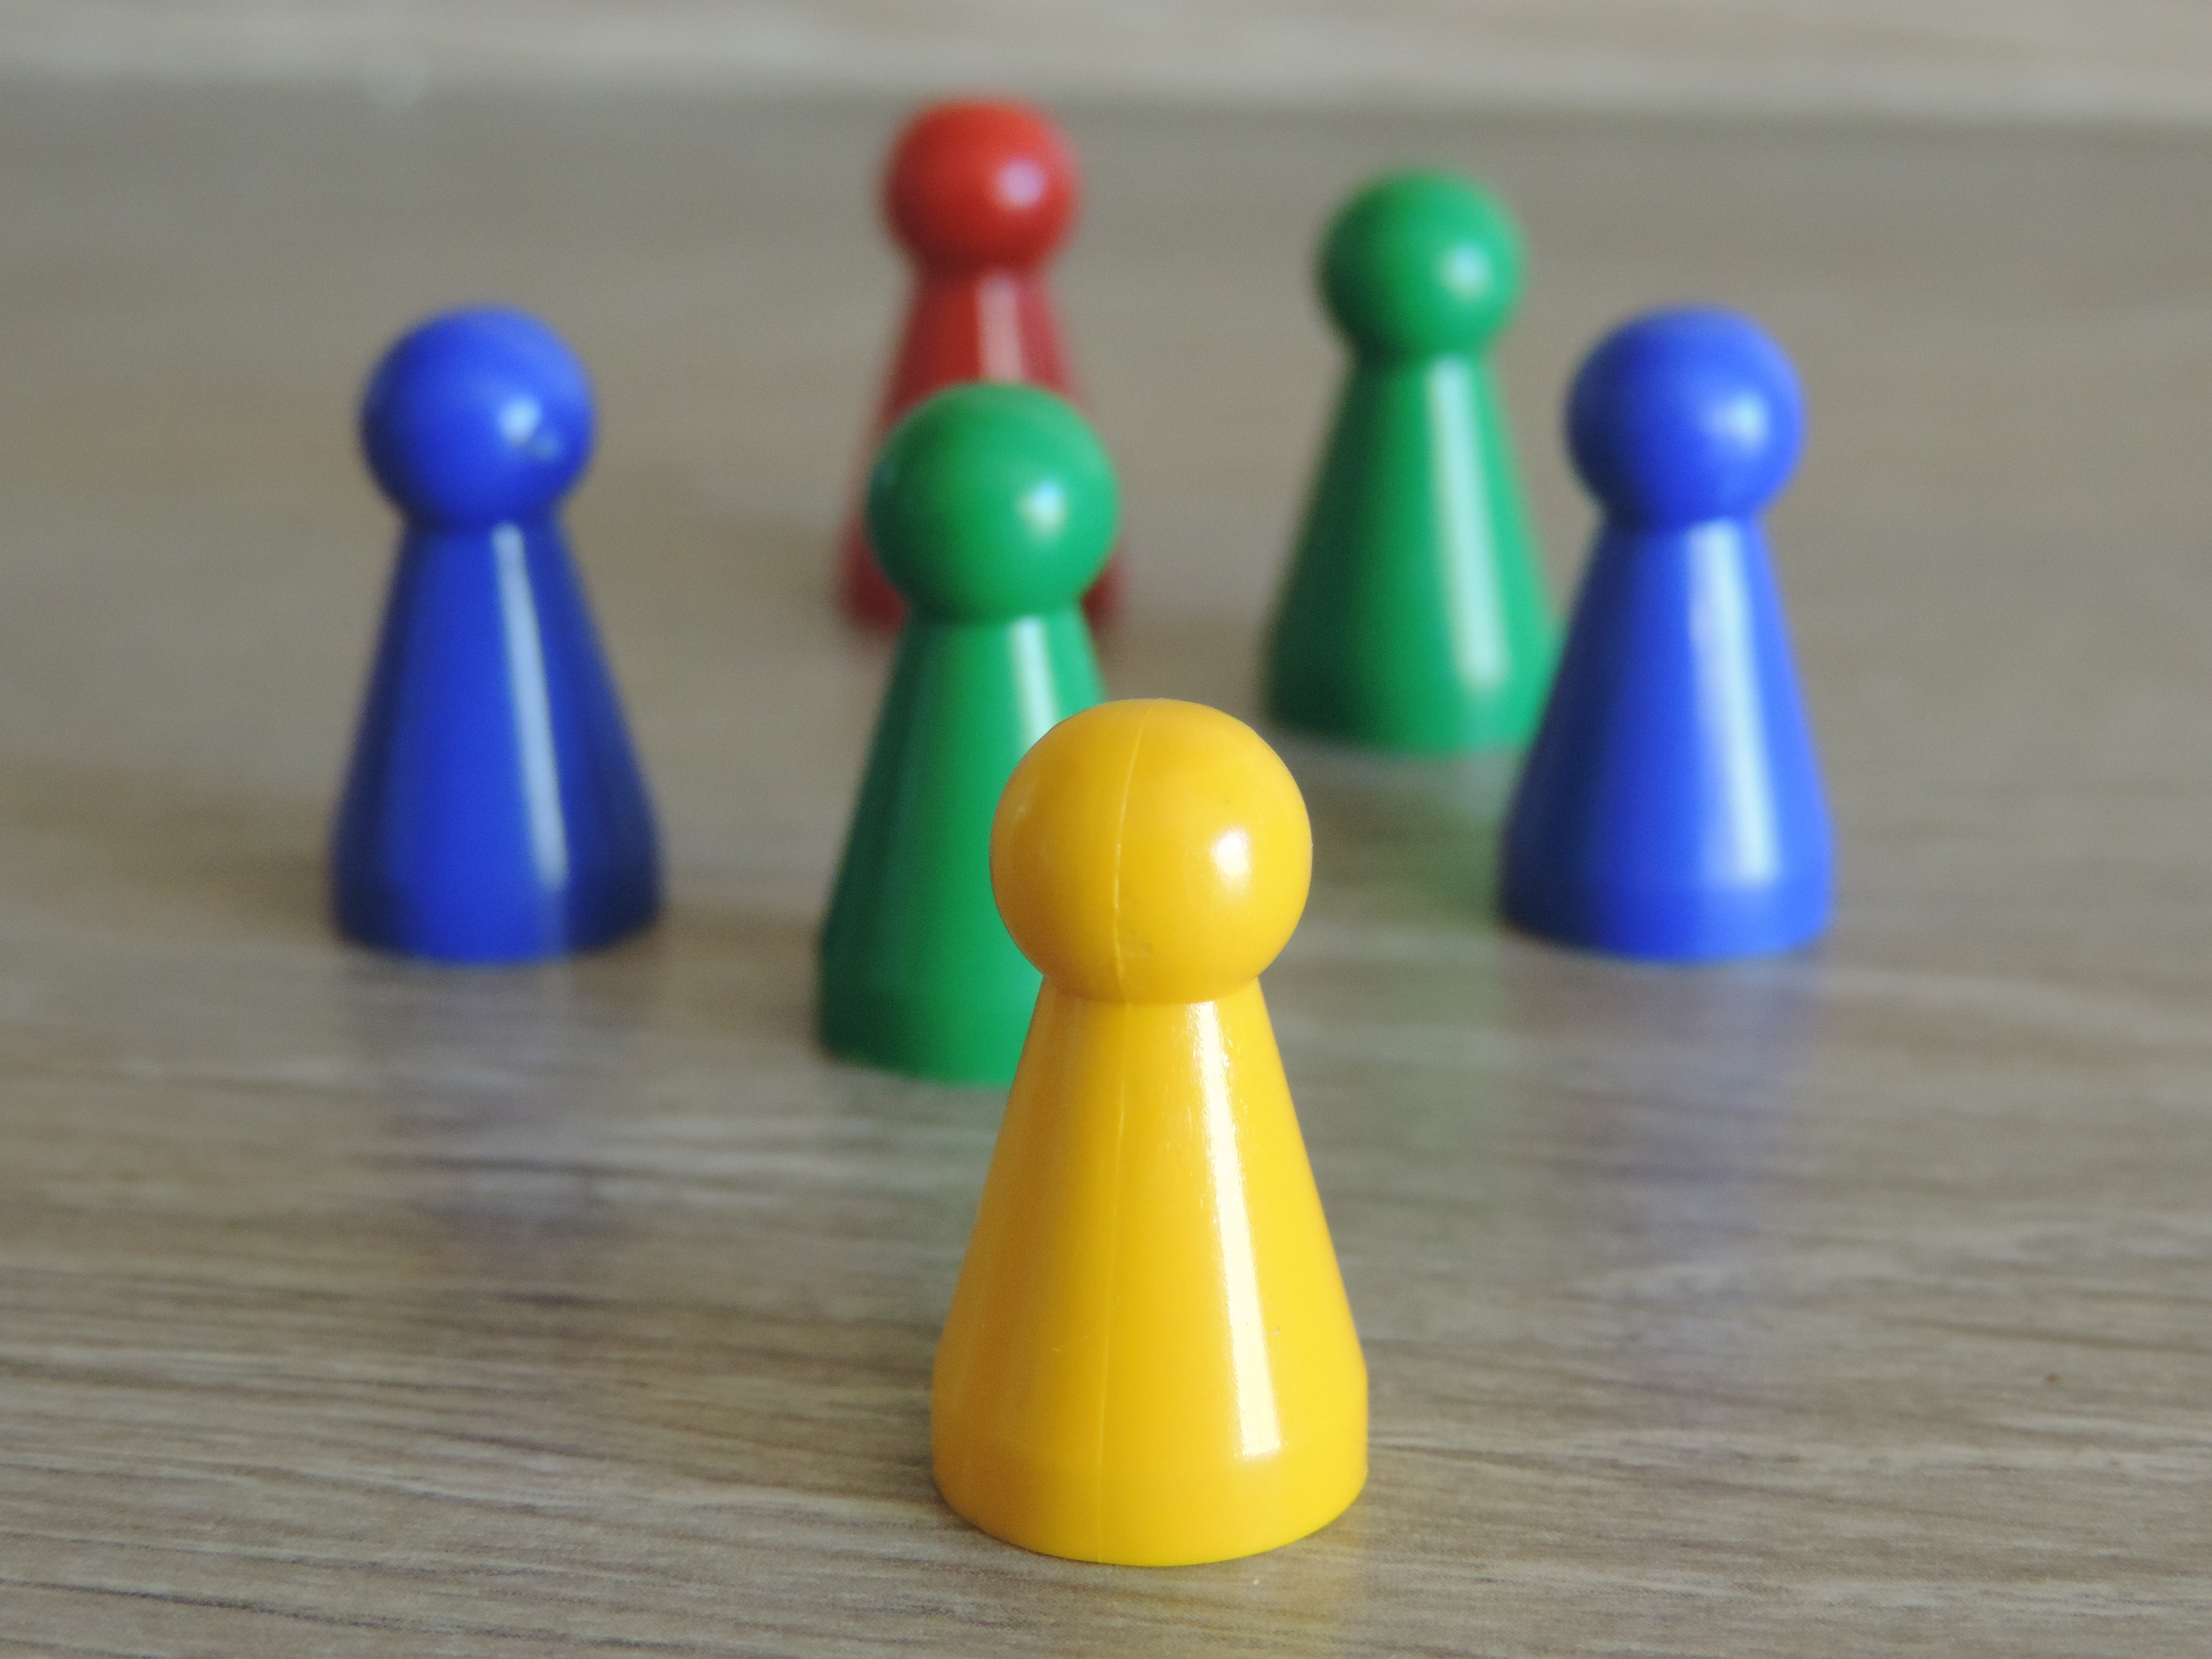
play, child, colorful, bowling, fun, sports, ball, toys, games, childrens, game figure, bowling pin